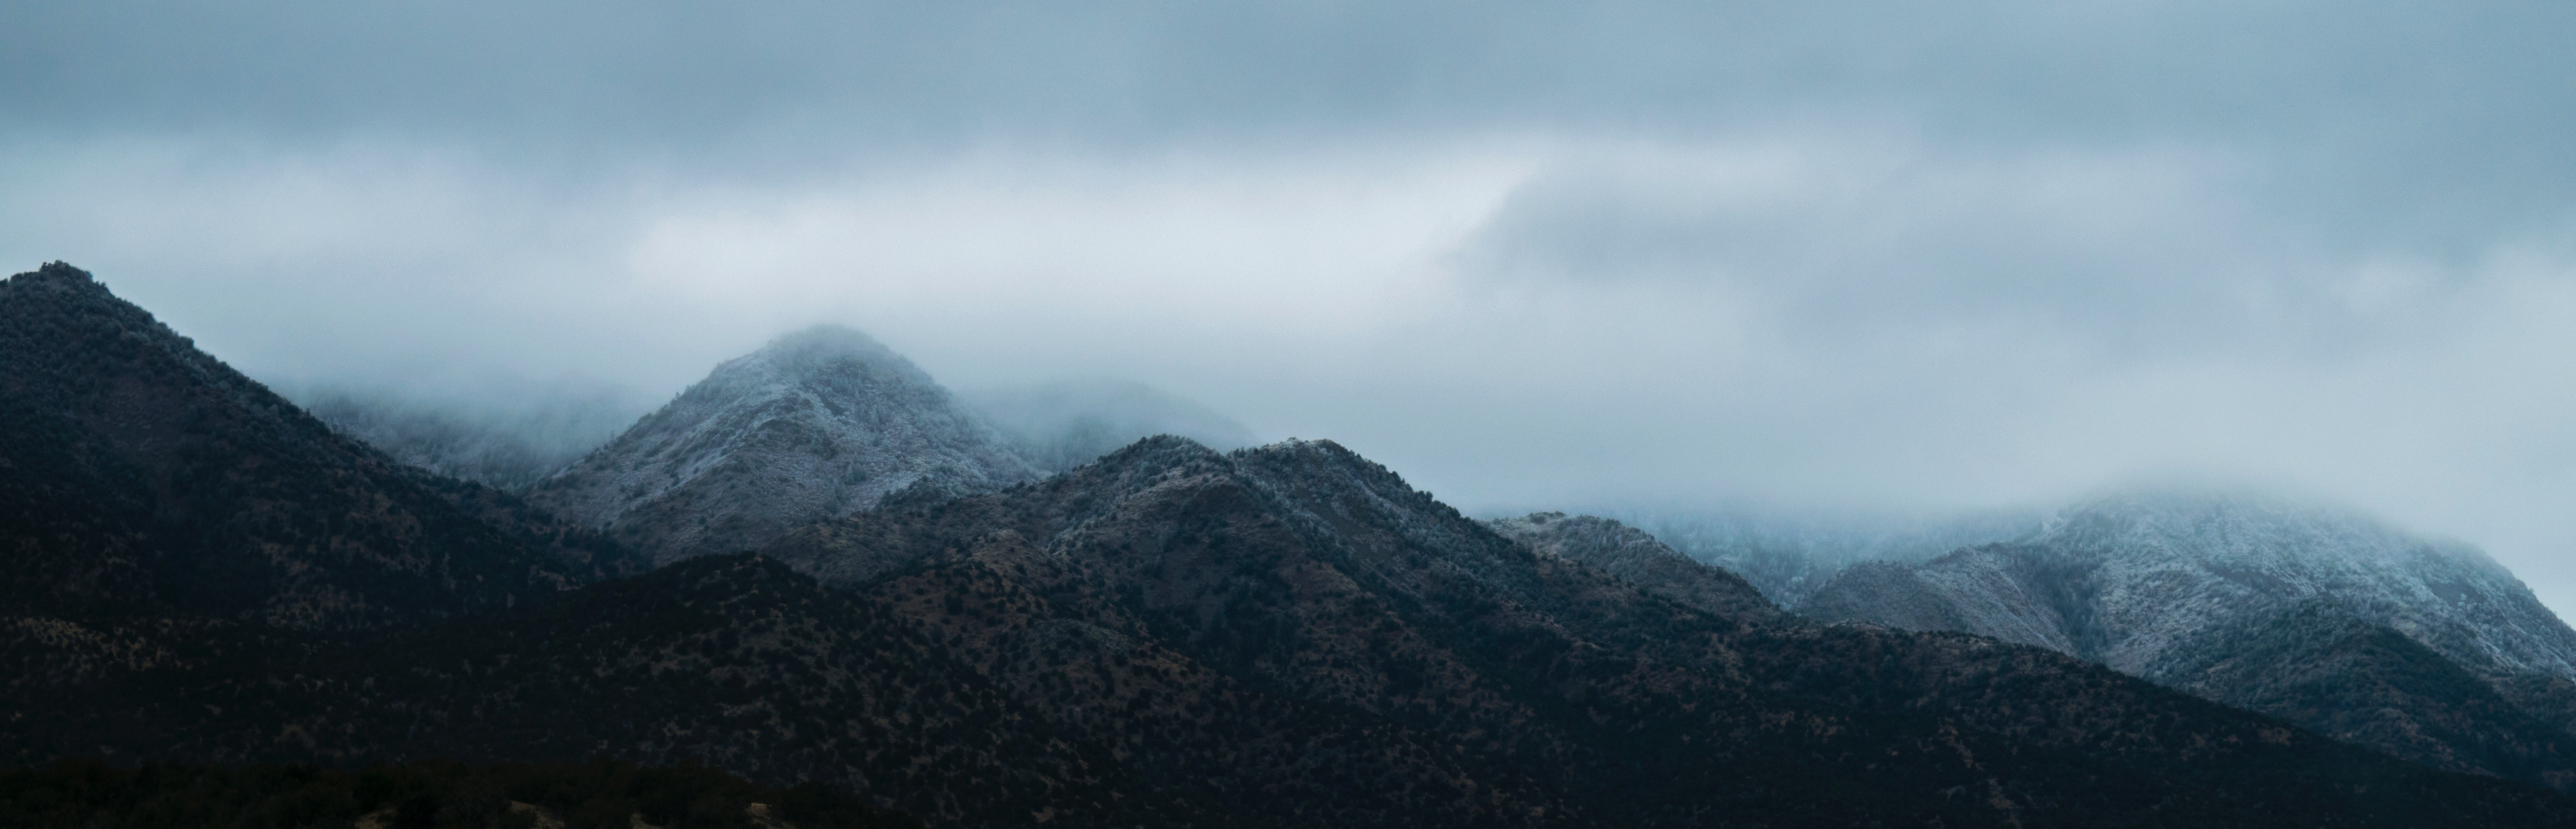
mountainous landforms, mountain, highland, sky, ridge, atmospheric phenomenon, mountain range, hill station, hill, fell, cloud, atmosphere, summit, massif, mist, geological phenomenon, mount scenery, landscape, alps, horizon, fog, meteorological phenomenon, haze